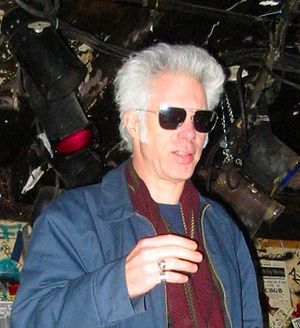
Jim Jarmusch
Jim Jarmusch fotograferet i New York i 2003
Jim Jarmusch er en amerikansk filminstruktør og manuskriptforfatter, der har lavet en række anmelderroste film uden om Hollywoods produktionsapparat.